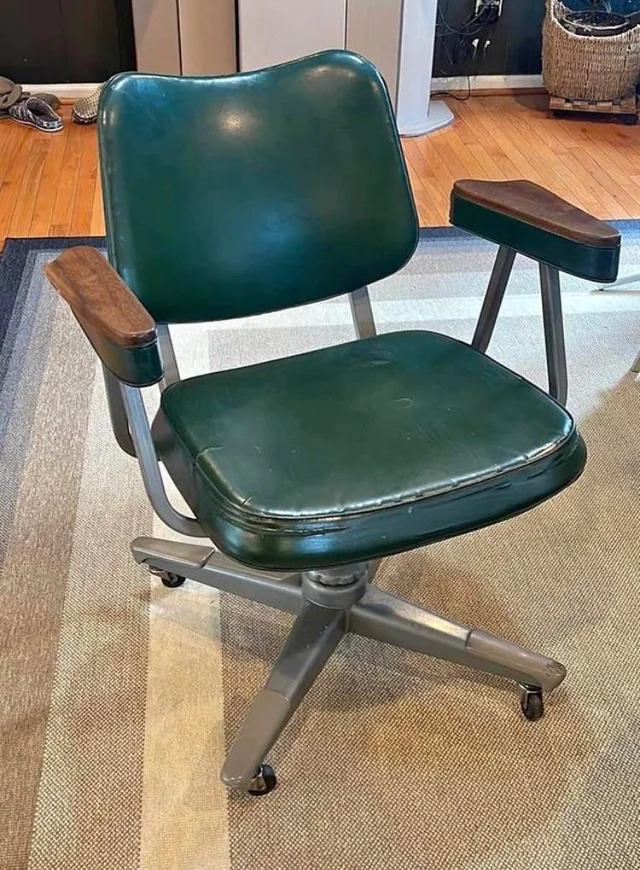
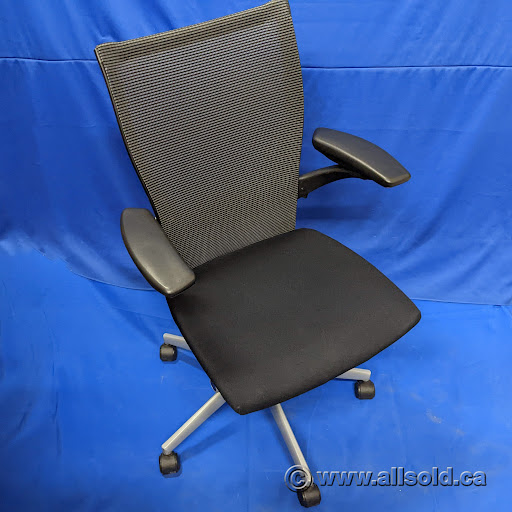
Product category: items_chair
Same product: no